USA Track & Field

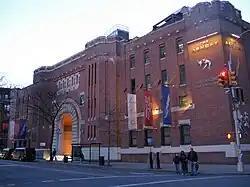
The organization operates the National Track and Field Hall of Fame in the former Fort Washington Avenue Armory in New York City

On April 22, 1879, the National Association of Amateur Athletes of America (NAAA) was formed. On January 21, 1888, in the city of New York, rower William B. Curtis and runner James Edward Sullivan founded what officially became the Amateur Athletic Union (AAU). The AAU governed the sport of track and field in the United States until 1979, when the Amateur Sports Act of 1978 decreed that the AAU could no longer hold international franchises for more than one sport. The enactment of the Amateur Sports Act was prompted by lobbying by athletes, particularly runners, who felt that the AAU imposed artificial rules preventing widespread participation in sports.